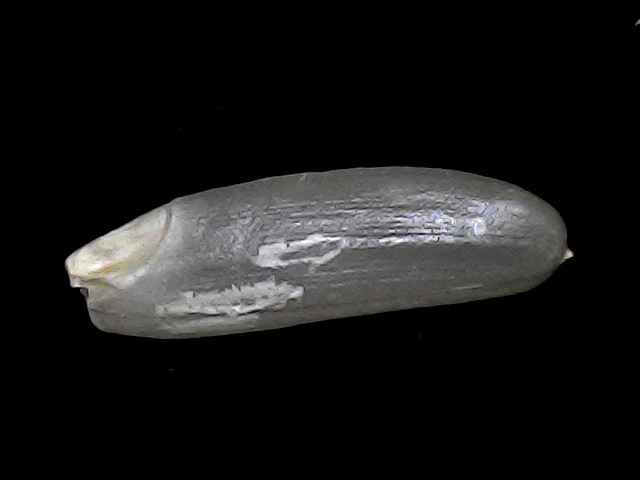
Rice variety: BRRI102